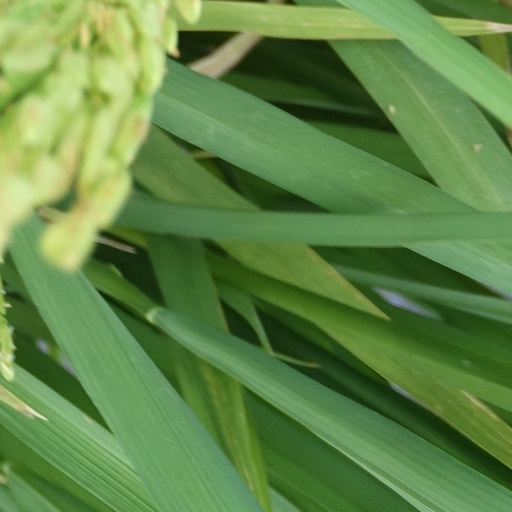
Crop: rice